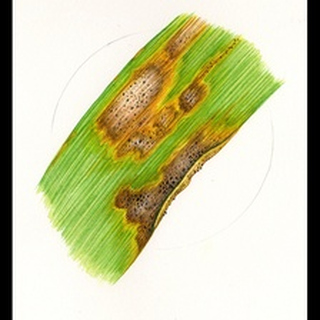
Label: wheat_tan_spot